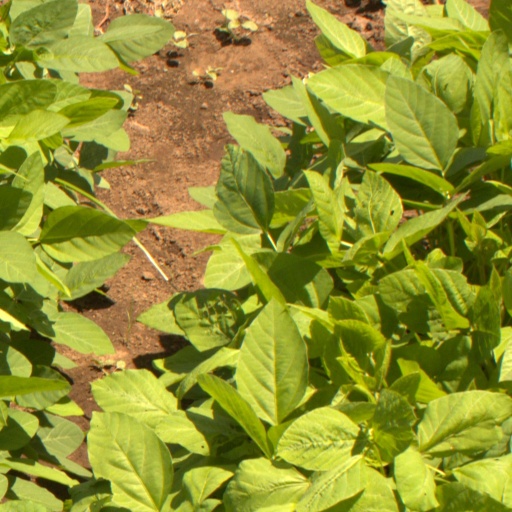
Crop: soybean